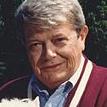
Age: 63